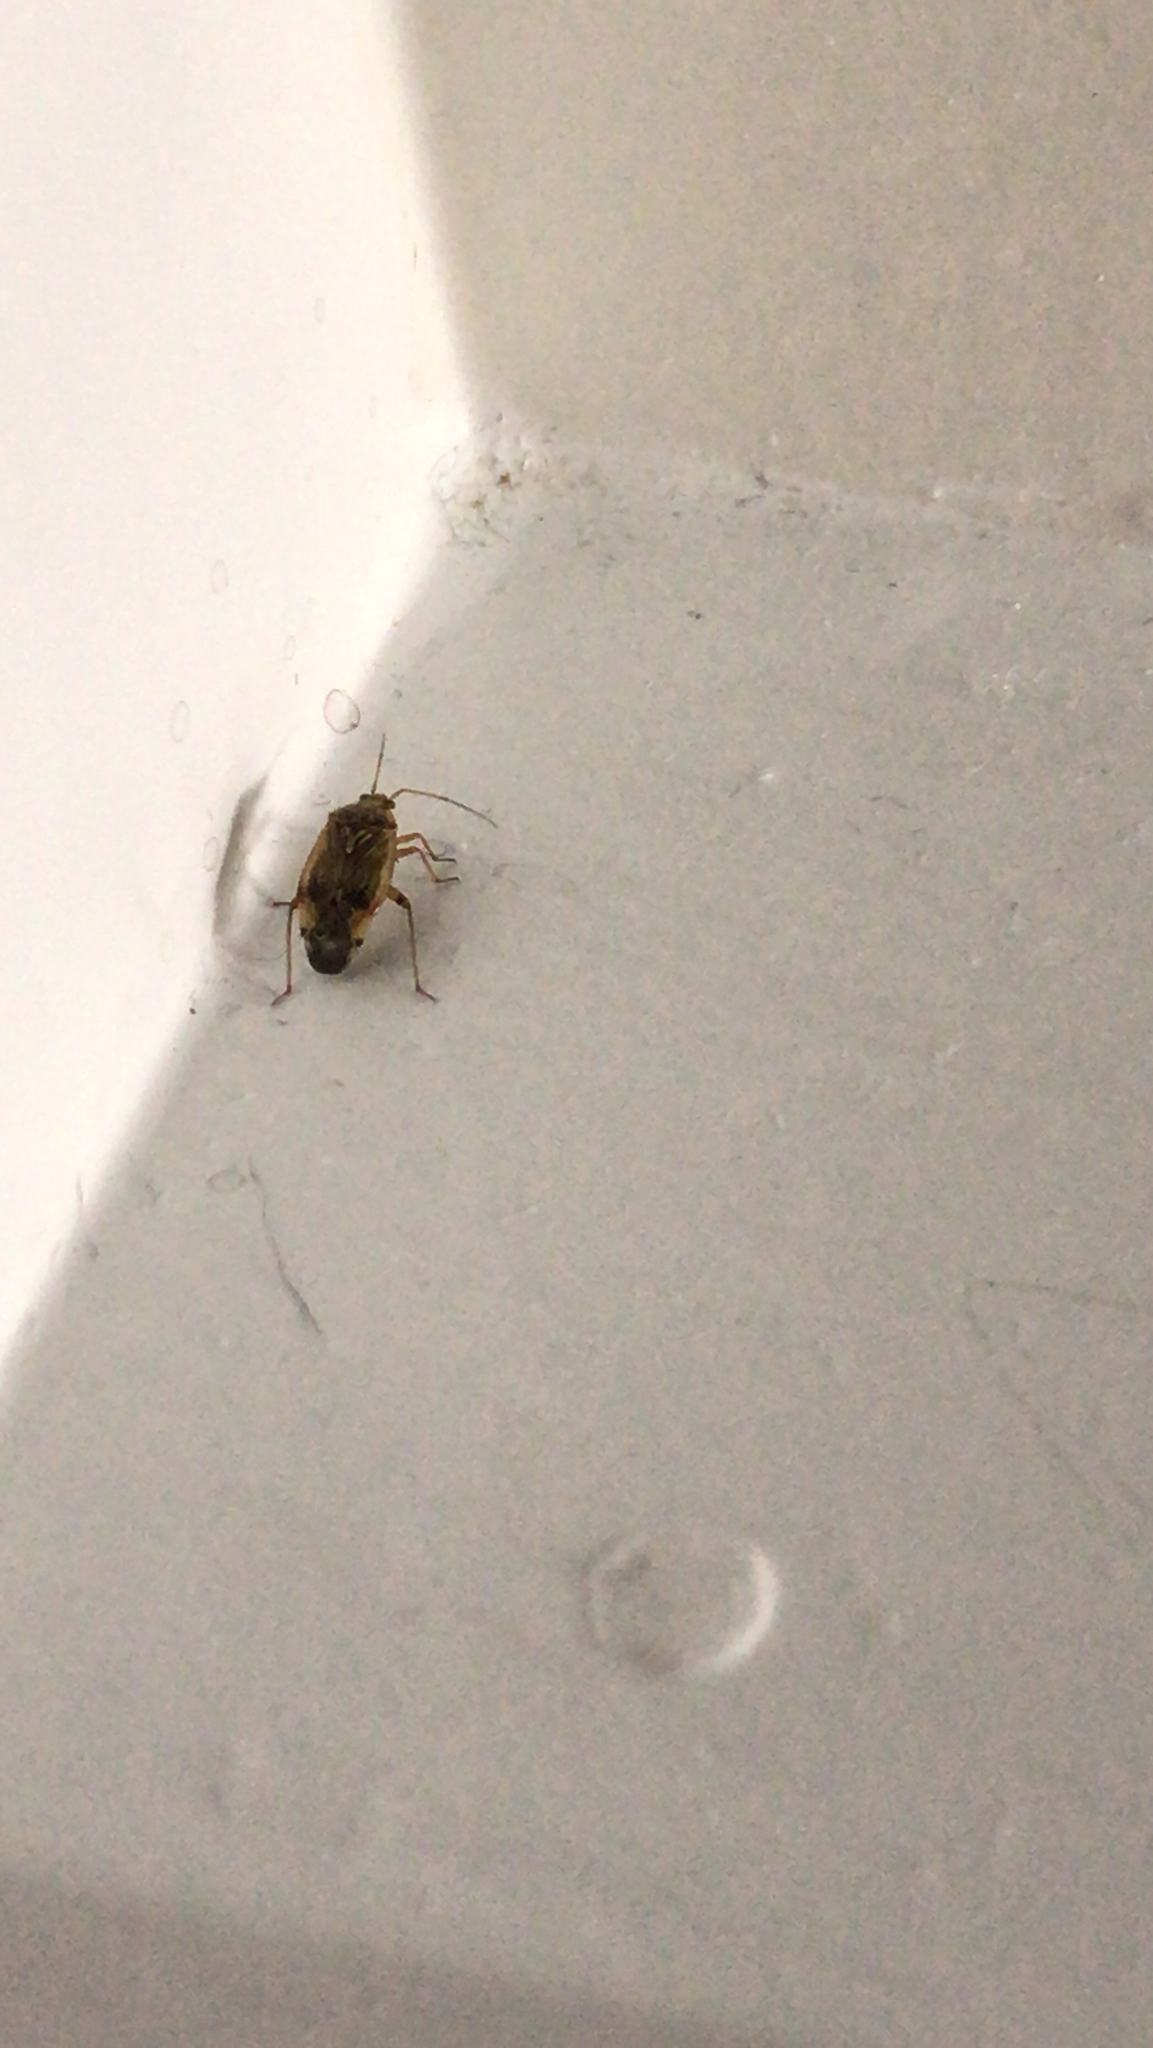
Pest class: lygus_bug